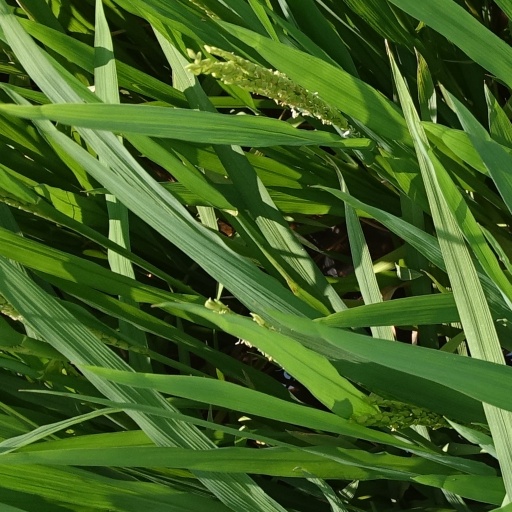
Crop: rice